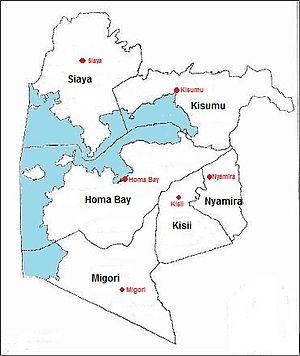
Autorités décisionnelles de la province de Nyanza (Kenya)
La province de Nyanza était une des sept provinces du Kenya. Elle ceinturait le golfe de Winam au nord-est du lac Victoria et était principalement peuplée par les Luo. Son chef-lieu était Kisumu.